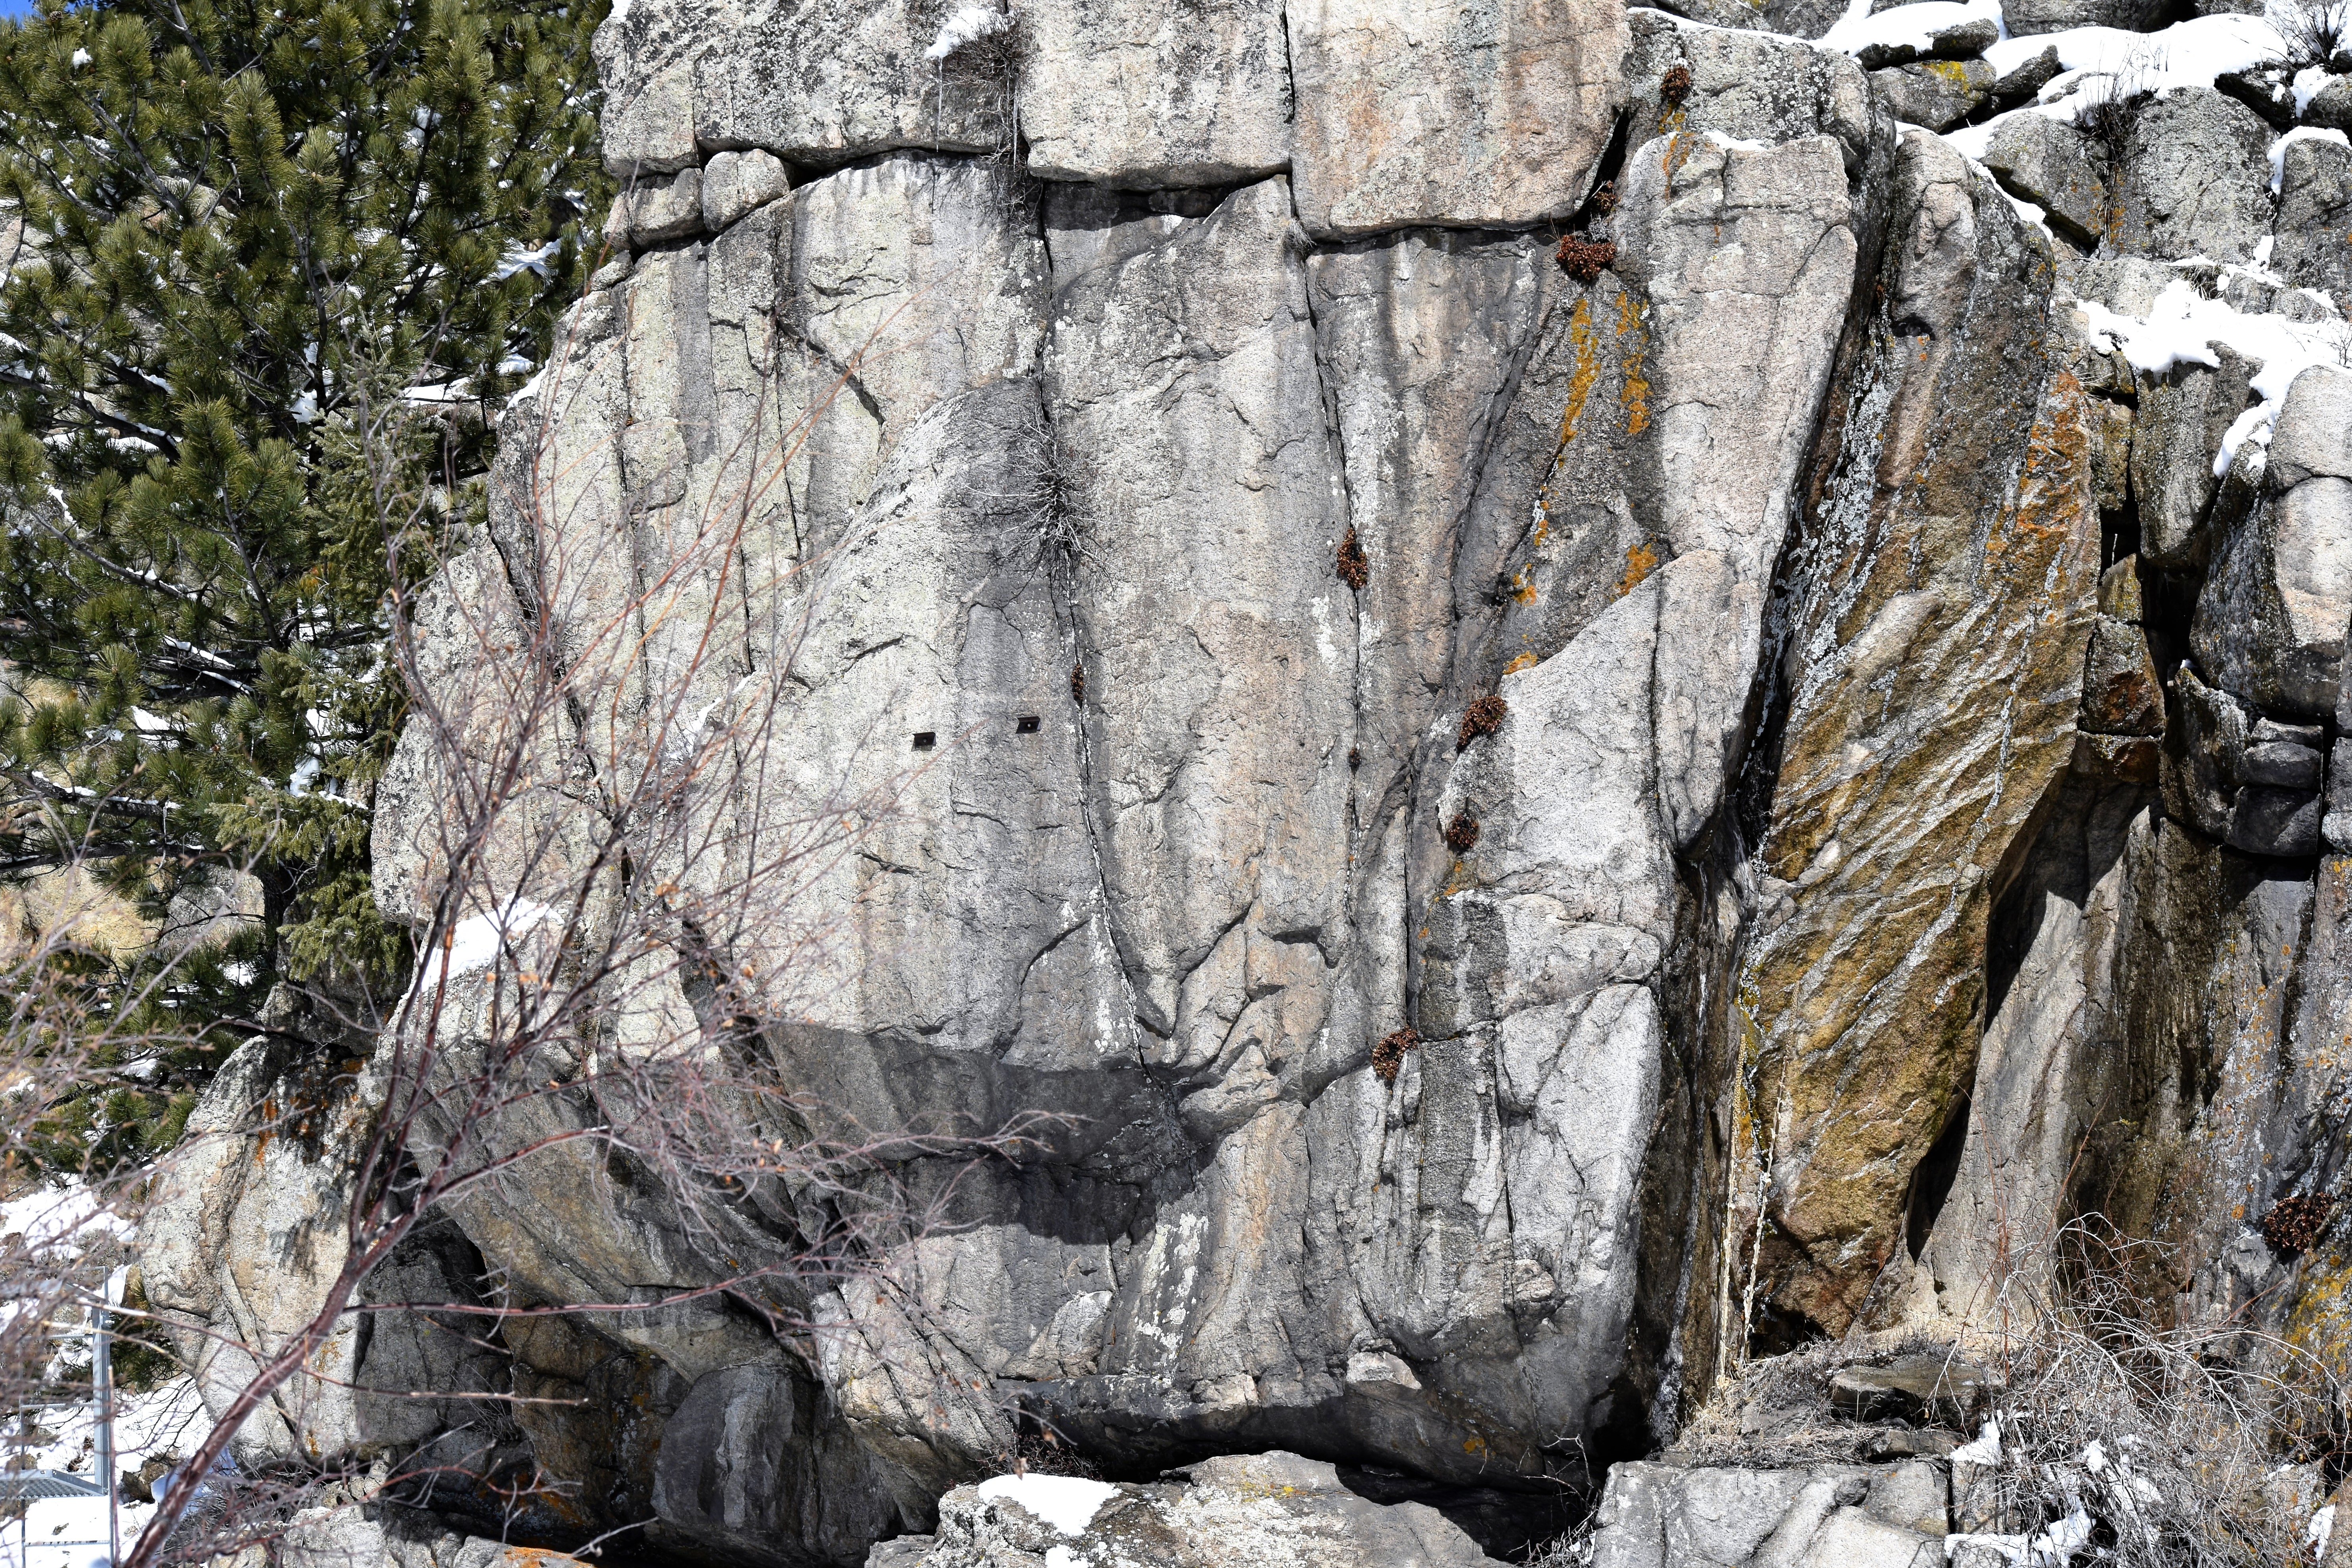
tree, rock, wood, adventure, trunk, wall, formation, cliff, stone wall, terrain, material, geology, outcrop, boulder, bedrock, woody plant